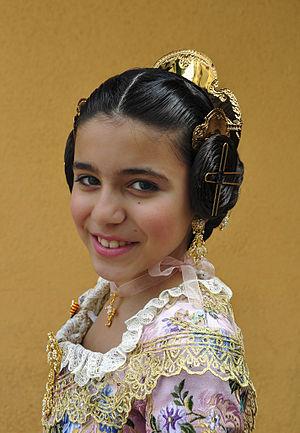
Jeune fille durant les festivités des Fallas, lors du festival de printemps de Valence, en Espagne, qui a lieu tous les ans du 15 au 19 මර්ස්. සිංහල: ලාස් ෆල්ලාස් හිදී ලබාගත් ස්පාඤ්ඤ ගැහැනු ළමයෙකුගේ ඡායාරූපයක් (වැලෙන්සියා ස්පාඤ්ඤය වසන්තය උළෙල 2013)